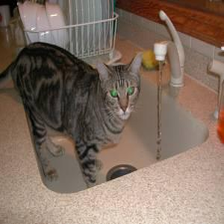
Species: cat
Breed: Bengal